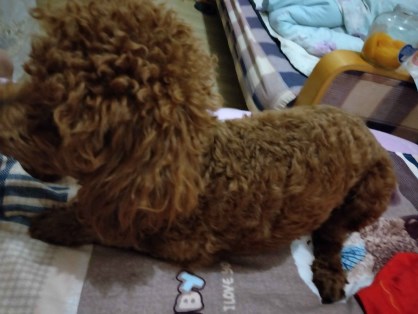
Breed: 7449-n000128-teddy